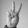
ASL letter: V